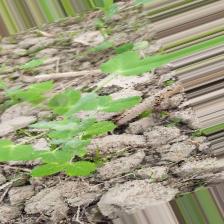
Label: Powdery Mildew